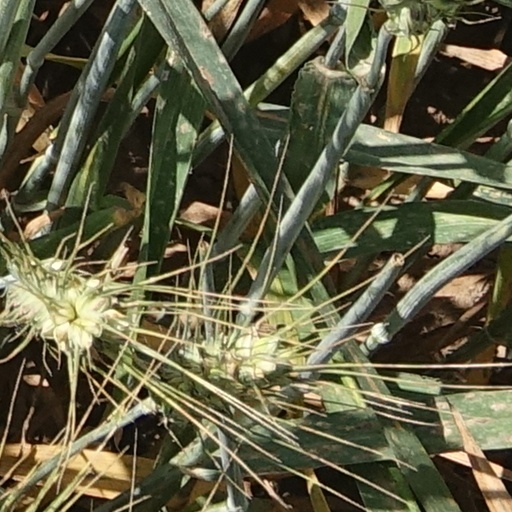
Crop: wheat